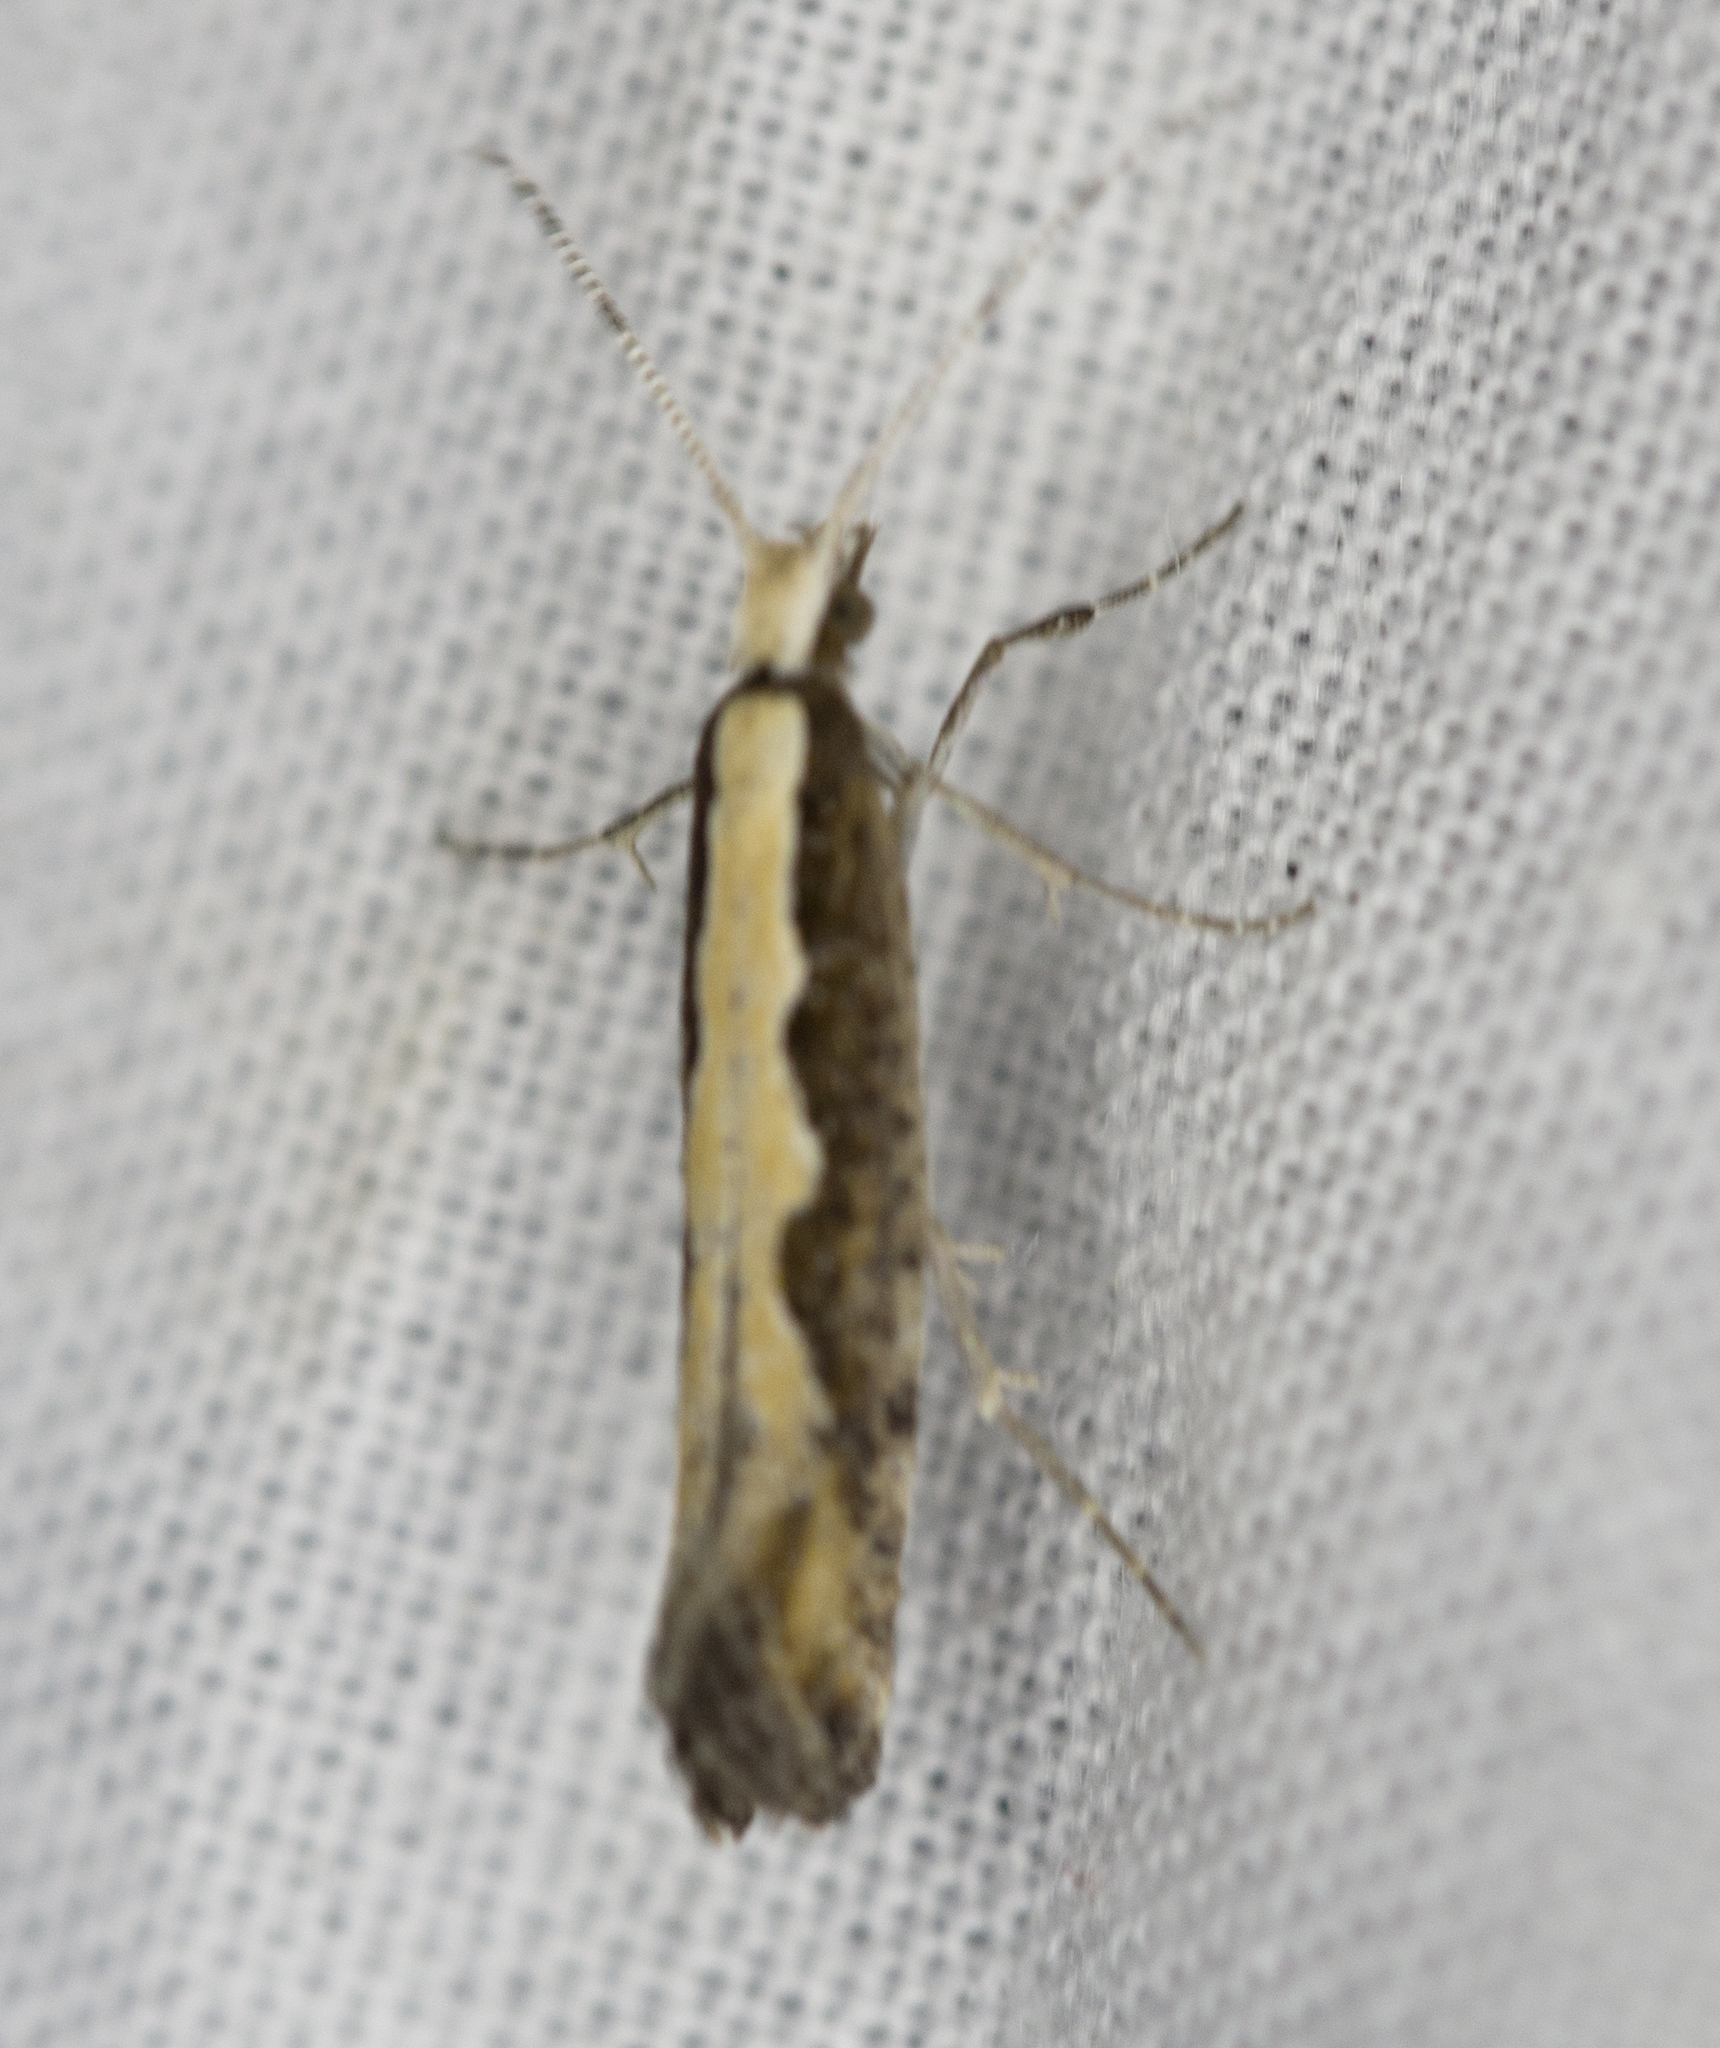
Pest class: diamondback_moth